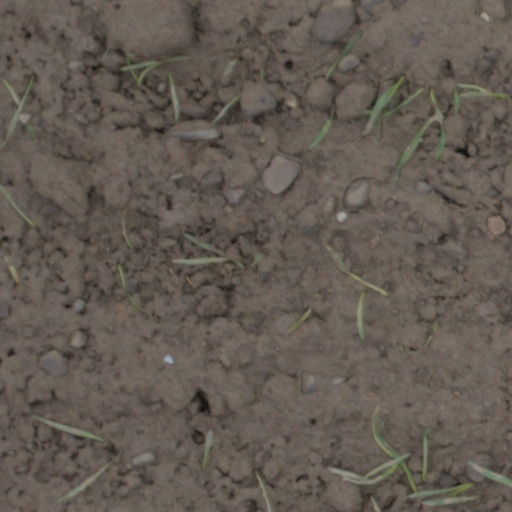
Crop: wheat